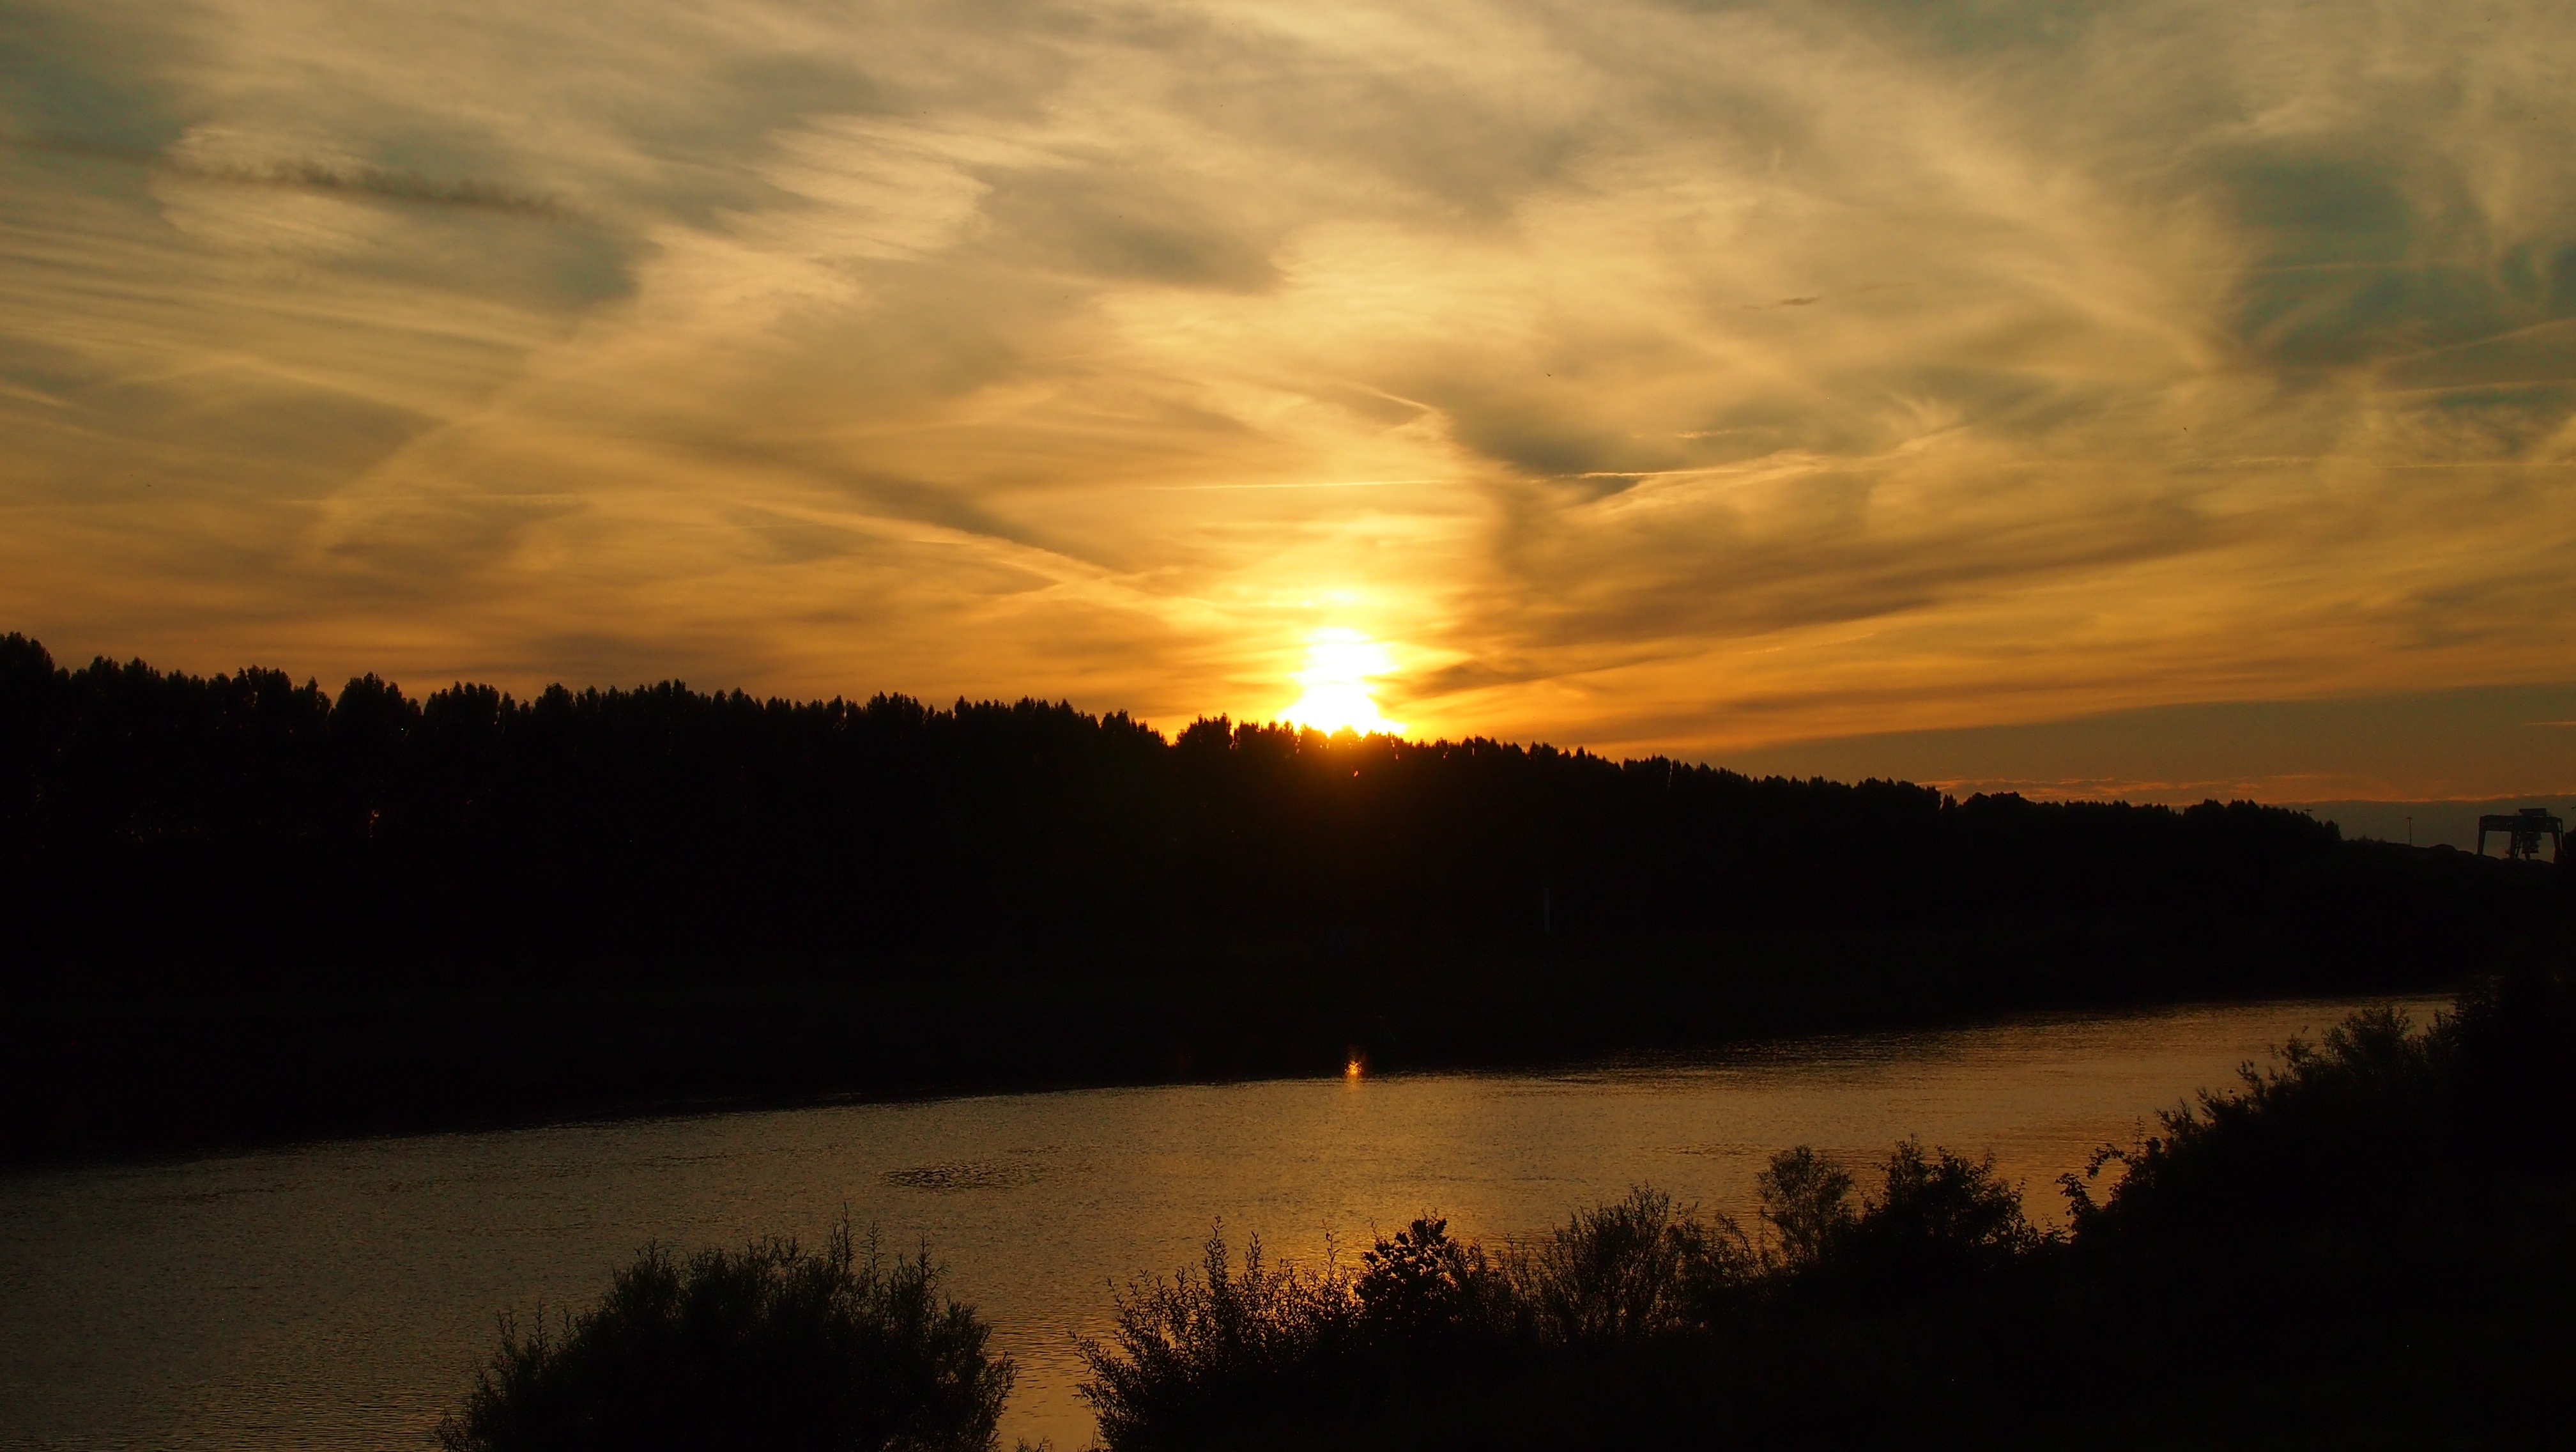
nature, cloud, sky, sun, sunrise, sunset, sunlight, morning, lake, dawn, river, dusk, evening, reflection, loch, afterglow, maas, venlo, atmospheric phenomenon, red sky at morning